Answer in natural language. How many TVStands are visible in the scene? Choose between the following options: 0, 2, 3, 1 or 4
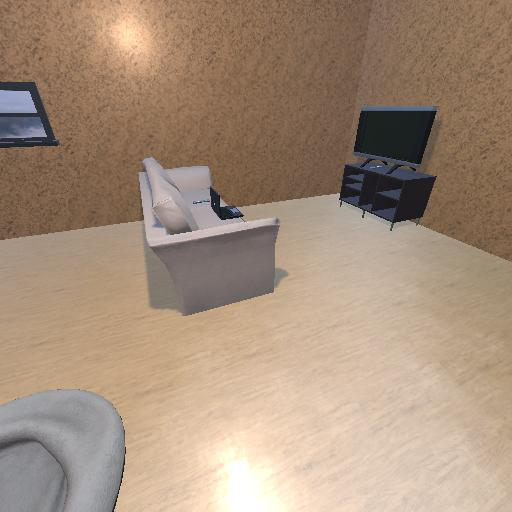
<answer>1</answer>